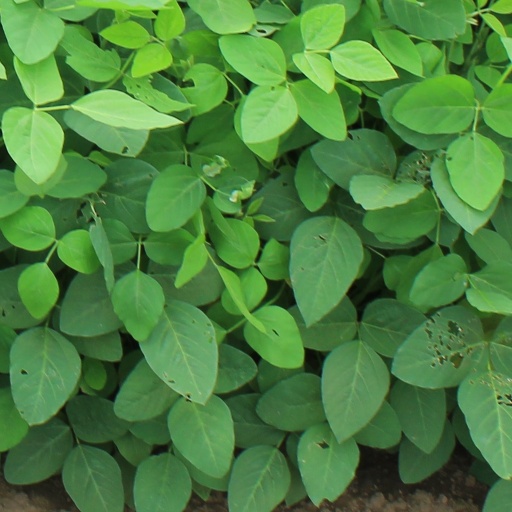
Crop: soybean